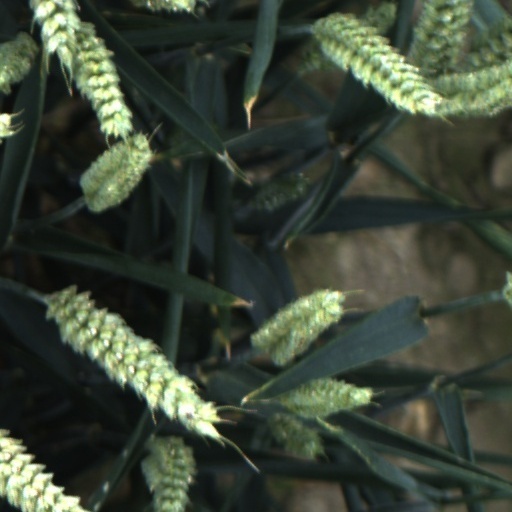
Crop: wheat